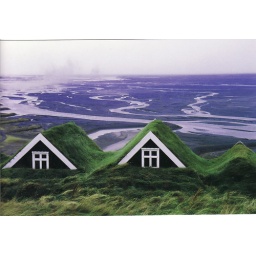
Iceland: Traditional turf-roofed farmhouses appear half-submerged in grass above the glacial sand plains of Sandur